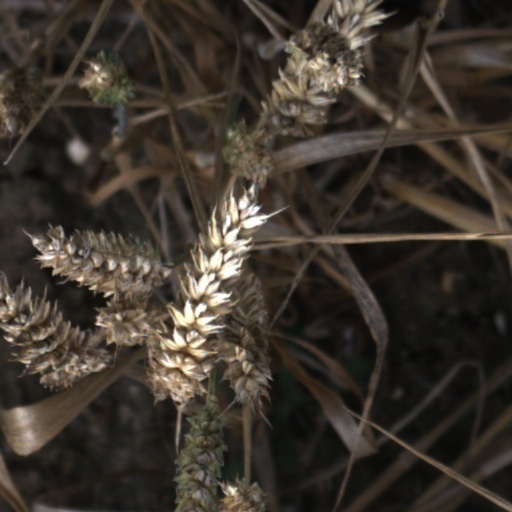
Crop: wheat